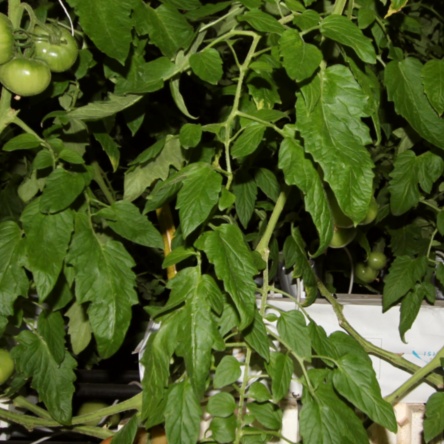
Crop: tomato